Tipping the Velvet

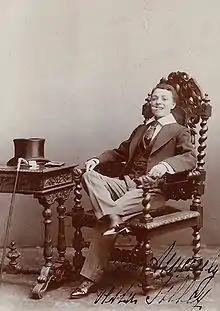
Vesta Tilley, here in costume, was one of the most popular male impersonators of her time.

Music halls, where both Nan and Kitty are employed—and put on display—as male impersonators, allow about half the novel's action and commentary on gender to take place, according to scholar Cheryl Wilson. When Nan puts on trousers for the first time to perform as Kitty's partner and realises the impact of their double act together, she states, "whatever successes I might achieve as a girl, they would be nothing compared to the triumphs I should enjoy clad, however girlishly, as a boy". Male impersonation is common in the world of the novel, and some performers are quite popular. Only certain types of depictions of men, however, were acceptable in reality. Nan and Kitty pretend to be London "swells": gentlemen on the town who sing about their sweethearts. Wilson provides evidence that such depictions were supported by class divisions, as poorer music hall patrons enjoyed the fun poked at the upper class, and the upper class generally found it harmless enough to laugh at themselves. Mashers such as the famed Vesta Tilley capitalised on the fact that both men and women were able to laugh at common perceptions of femininity and masculinity.